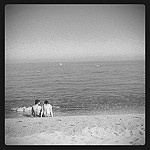
Label: B & W